Hvar

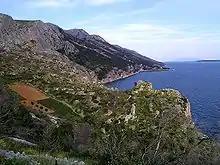
The southern coast of Hvar near Sveta Nedjelja

The island has a typical Mediterranean vegetation, mostly bare with woody scrub at higher, steeper elevations, turning to pine forests on the lower slopes with holm oak, Aleppo pines ("Pinus halapensis") and black pines ("Pinus nigra dalmatica"). The islet of Šćedro is especially rich in various Mediterranean trees and plants.